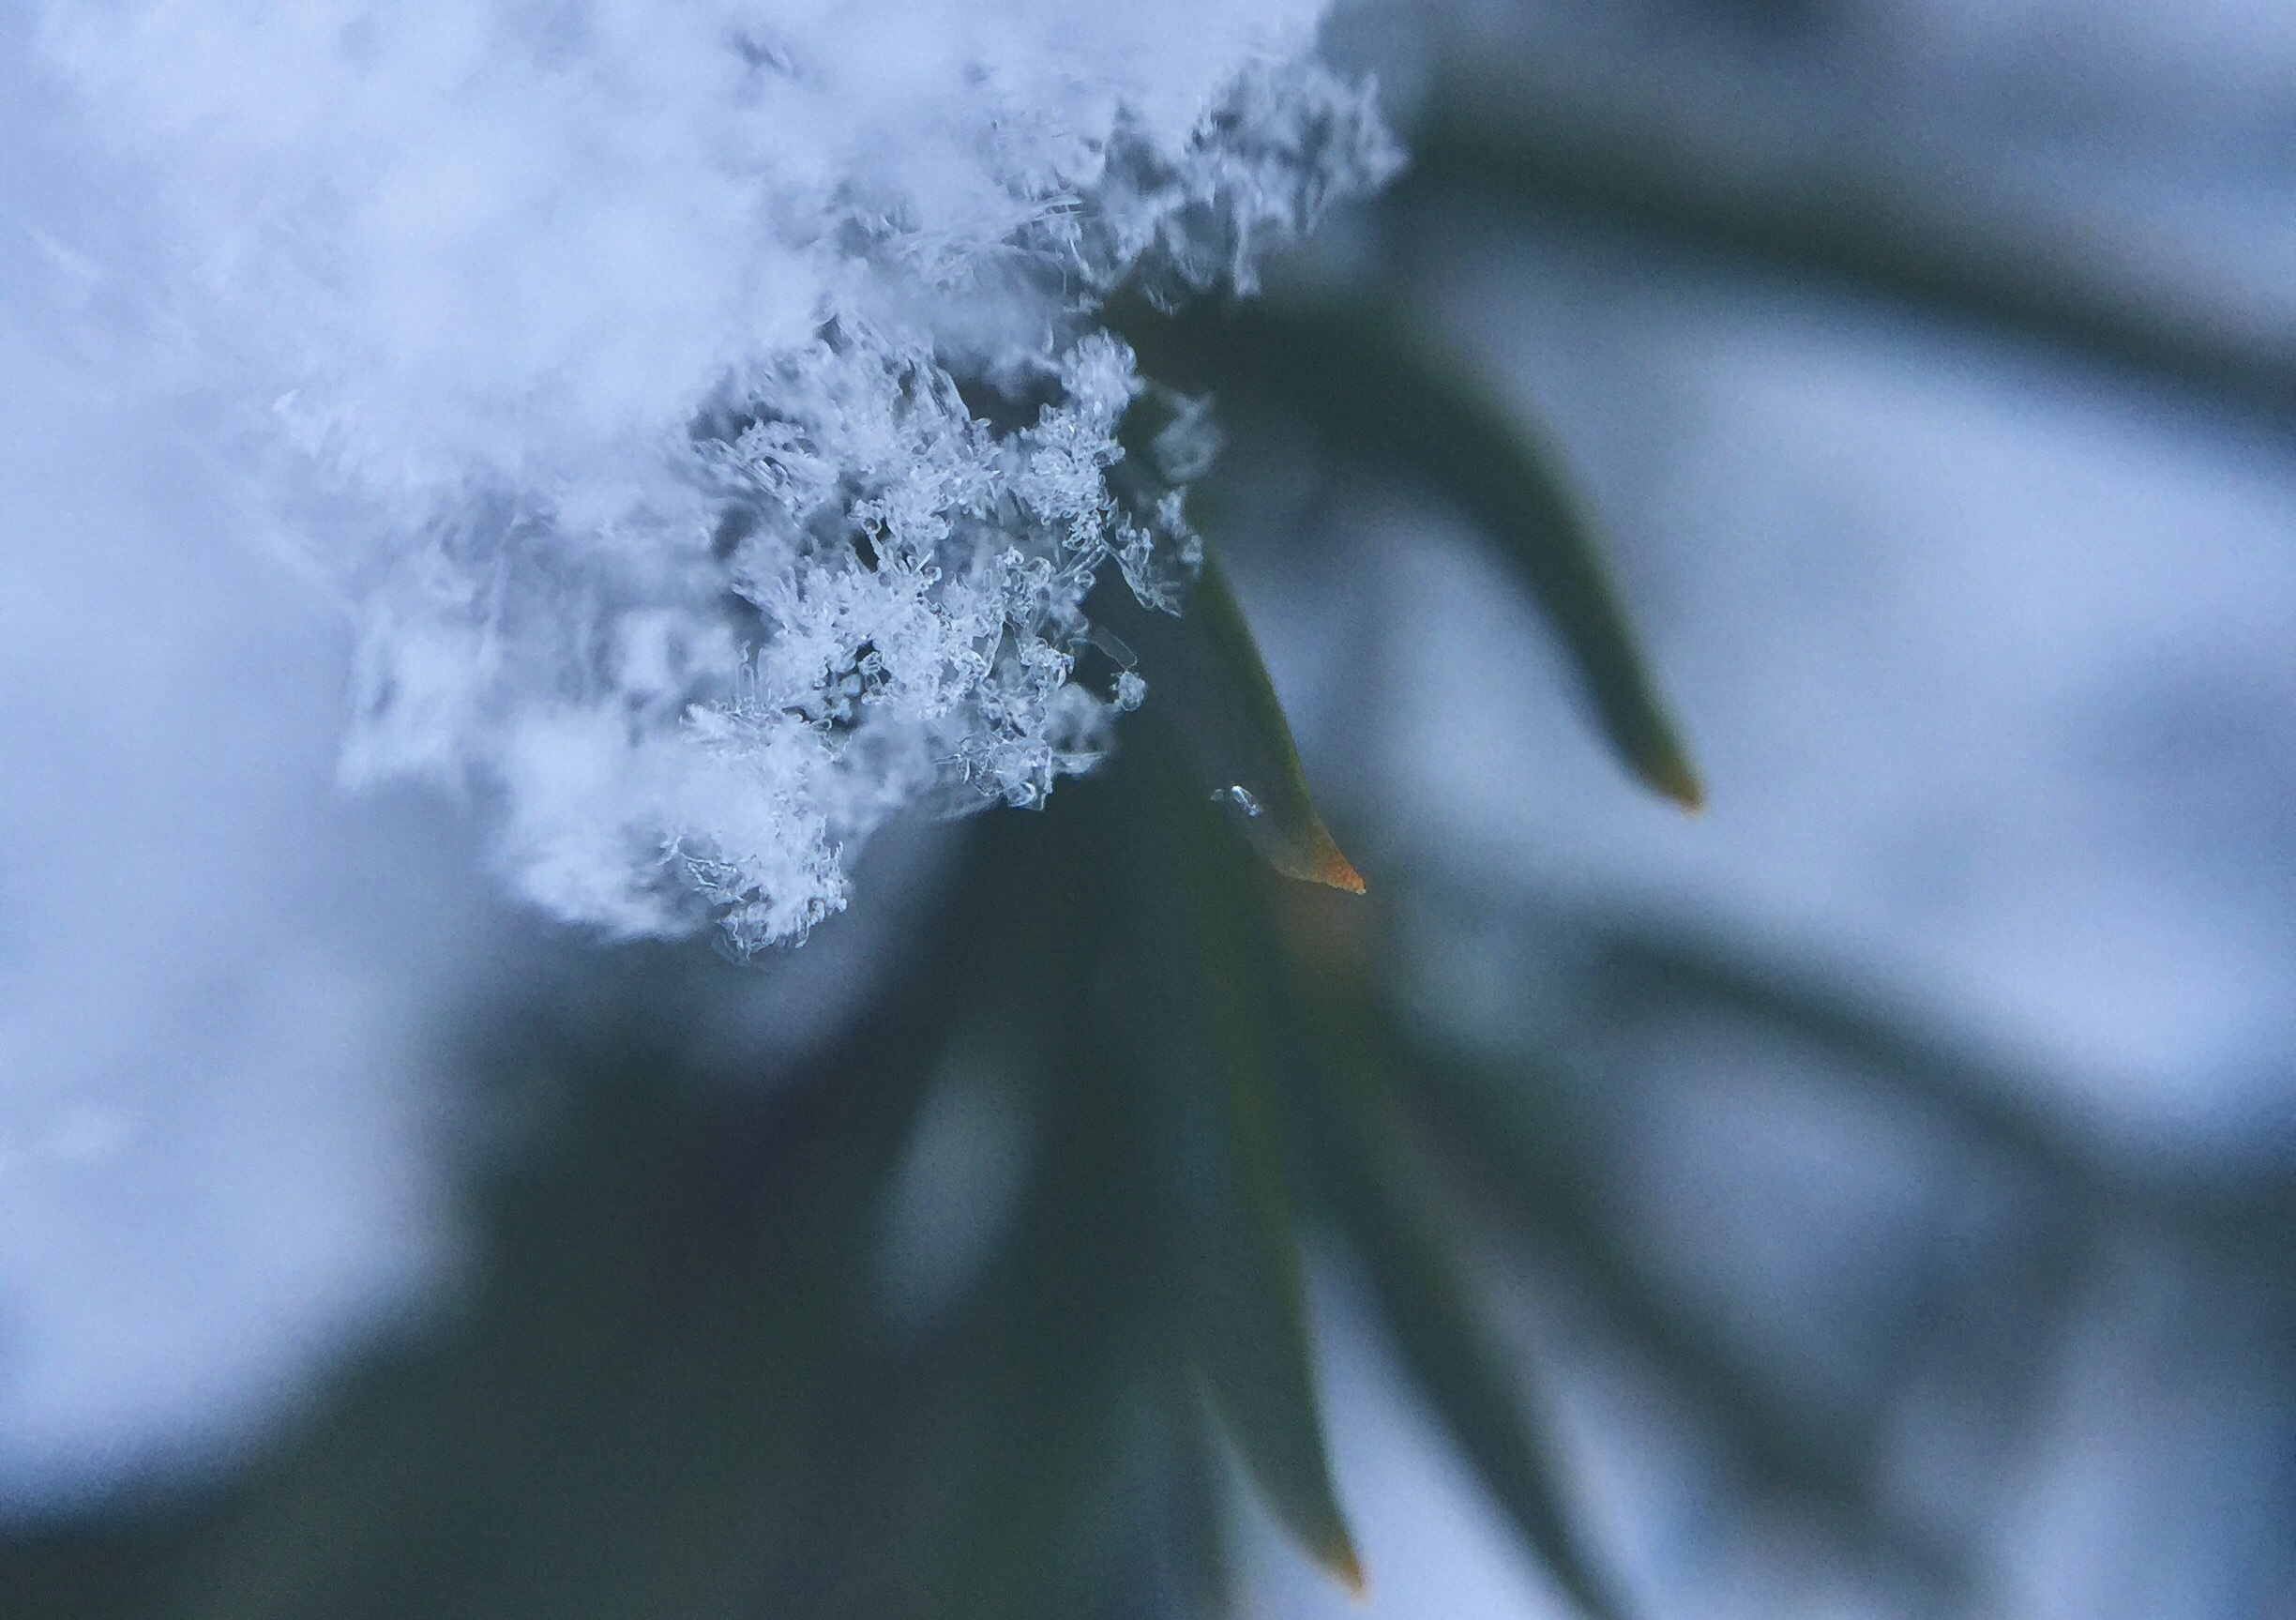
tree, nature, branch, snow, winter, plant, sky, sunlight, leaf, flower, frost, ice, reflection, weather, flora, season, close up, freezing, macro photography, plant stem, woody plant